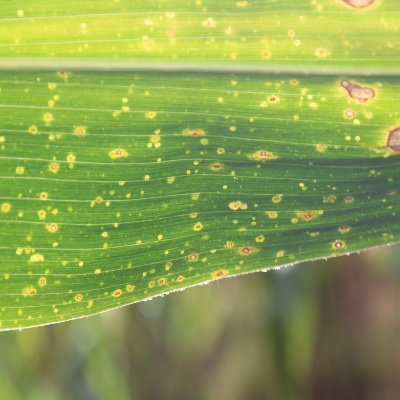
Crop: Maize
Condition: leaf spot